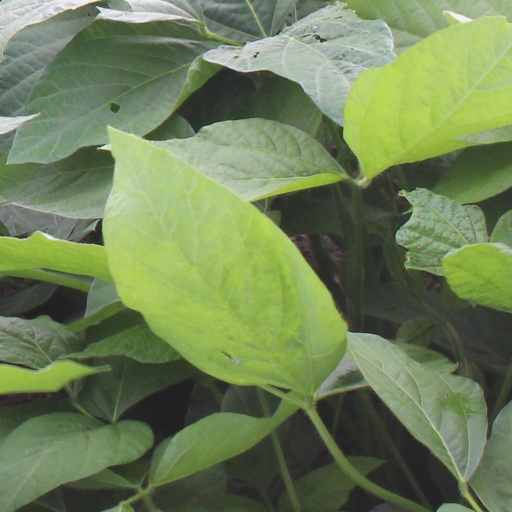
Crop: soybean